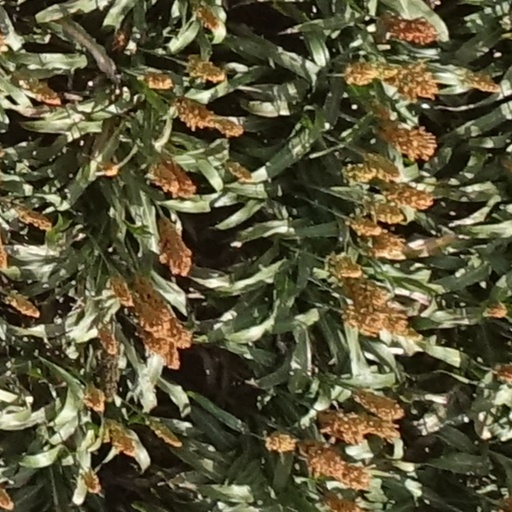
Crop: sorghum